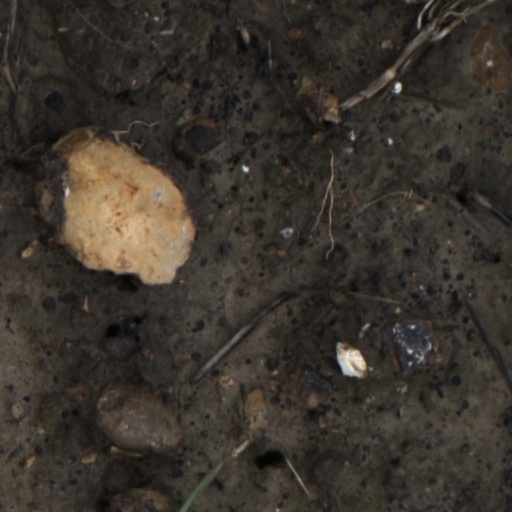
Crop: wheat